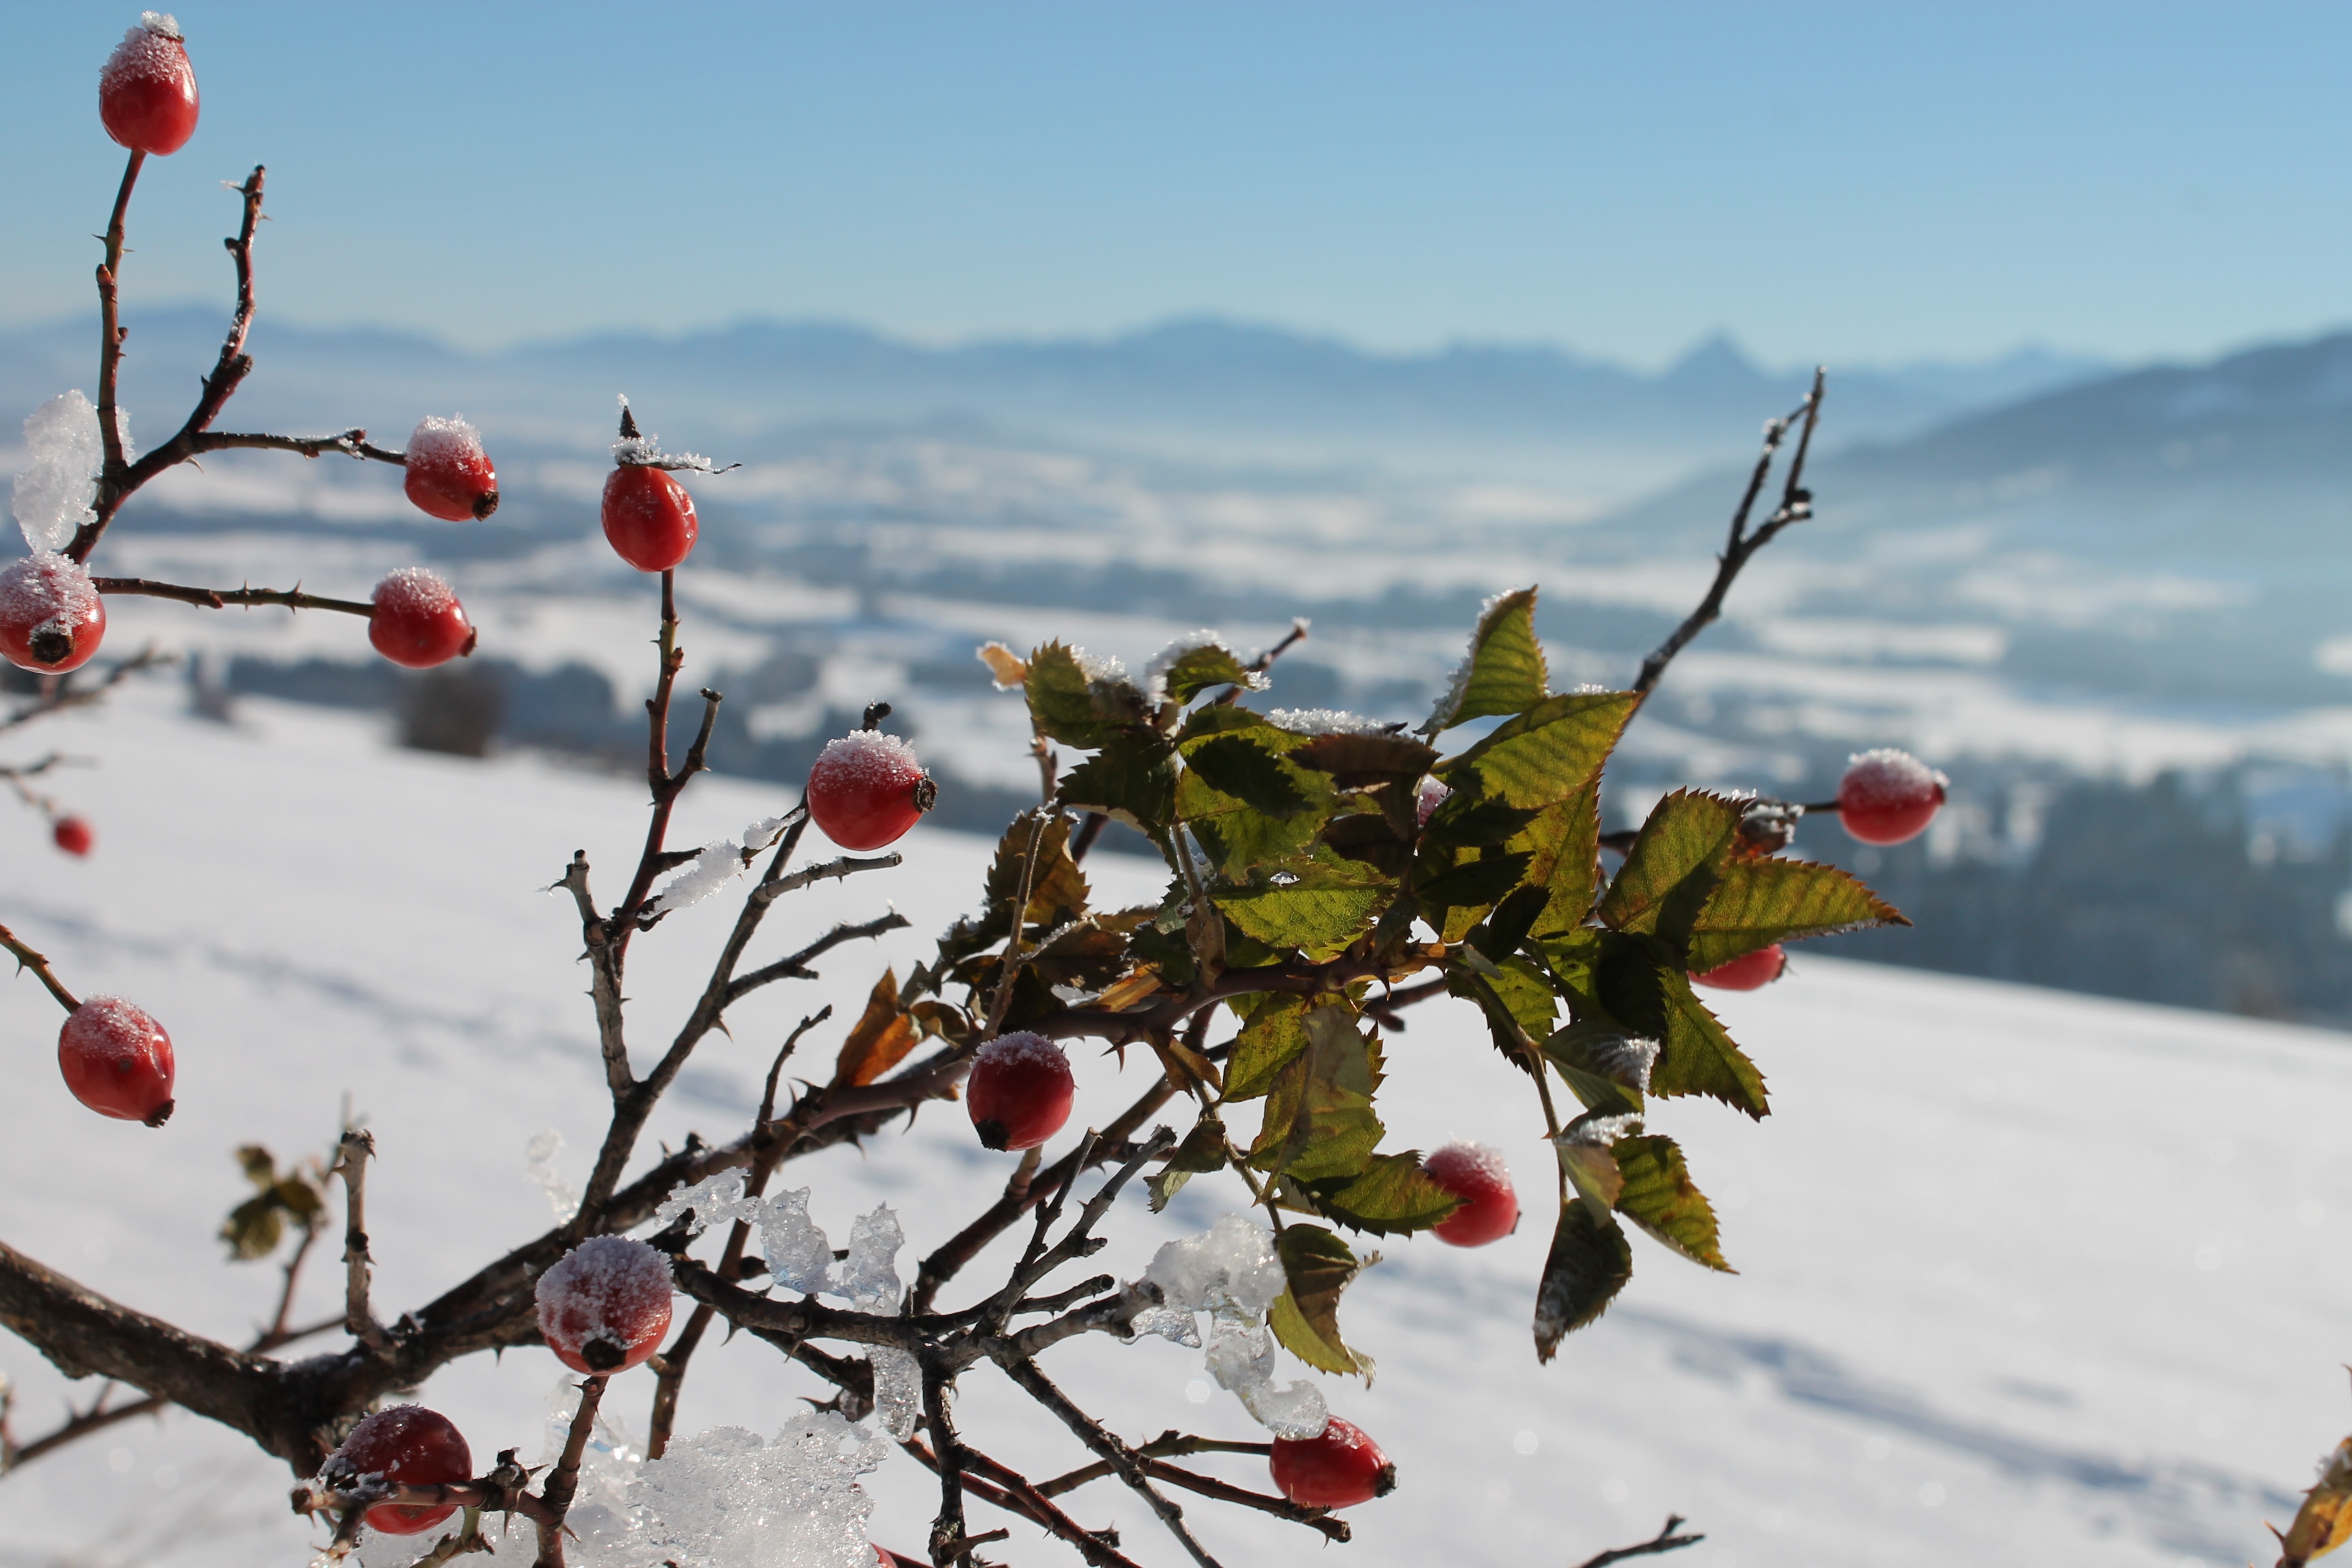
tree, branch, blossom, snow, winter, plant, leaf, flower, spring, weather, frozen, flora, season, rose hip, rosebush, wild rose bush